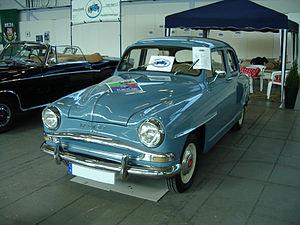
Mario Revelli de Beaumont, né le 25 juin 1907 à Rome et mort le 29 mai 1985 à Grugliasco, est un concepteur automobile italien.